Memphis Redbirds

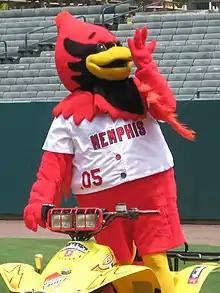
Rockey the Redbird, the team mascot

The Redbirds' current home jerseys are white with the word "Memphis" written across the chest in red and white characters surrounded by navy blue and neon yellow which resemble a neon sign. The team's primary logo is sewn on the right sleeve, and the St. Louis Cardinals' overlapping "STL" logo is located on the left sleeve. The home cap is solid red with the face of team mascot, Rockey the Redbird, on the front. Road jerseys, though made of gray material, are identical.